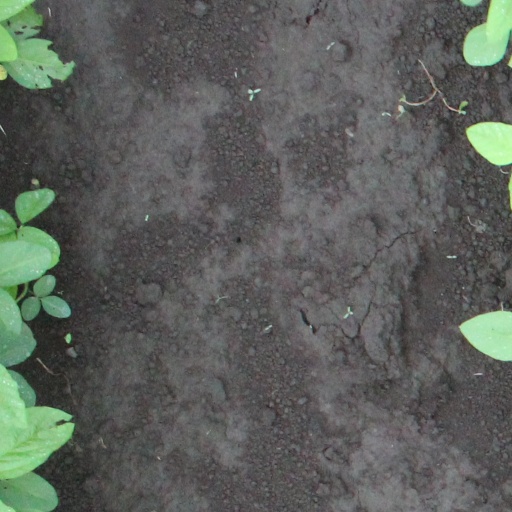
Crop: soybean